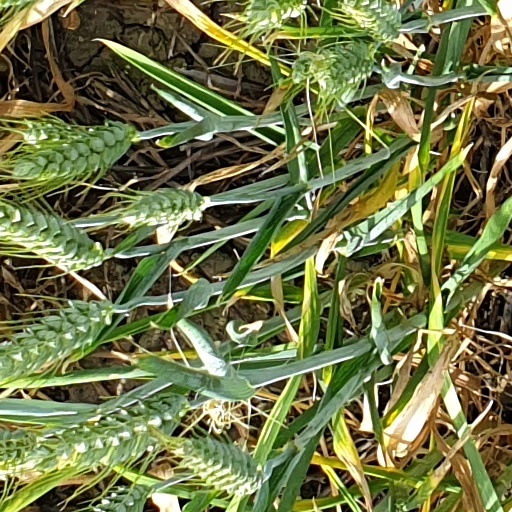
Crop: wheat